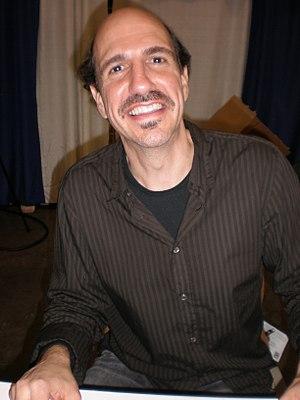
Cet article présente les personnages de l'entourage de Bree Van de Kamp du feuilleton télévisé Desperate Housewives.
Sam Lloyd, né Samuel Roger Lloyd Jr. le 12 novembre 1963 à Weston et mort le 30 avril 2020 à Los Angeles, est un acteur, chanteur et musicien américain.